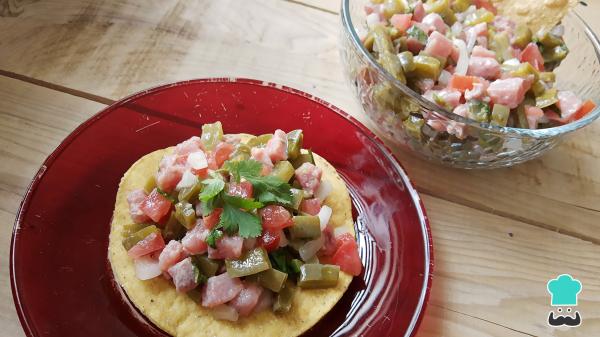
¡Y listo! Ya puedes disfrutar de un rico ceviche de nopal crudo acompañado con totopos, tostadas o sopes. Para ello, no te pierdas estas recetas:Totopos caserosSopes mexicanosTanto si has optado por un ceviche de atún con nopal como si has preferido eliminar el pescado, si quieres un toque extra de picante, puedes añadir un poco de salsa sriracha.